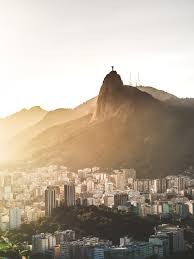
Landmark: Christ the Reedemer